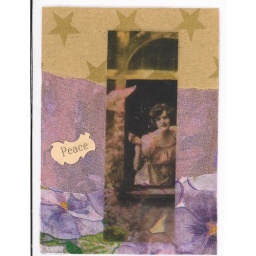
Star paper on top; pink organza over Lumiere in middle; pansy tissue on bottom; transparency of woman releasing dove.